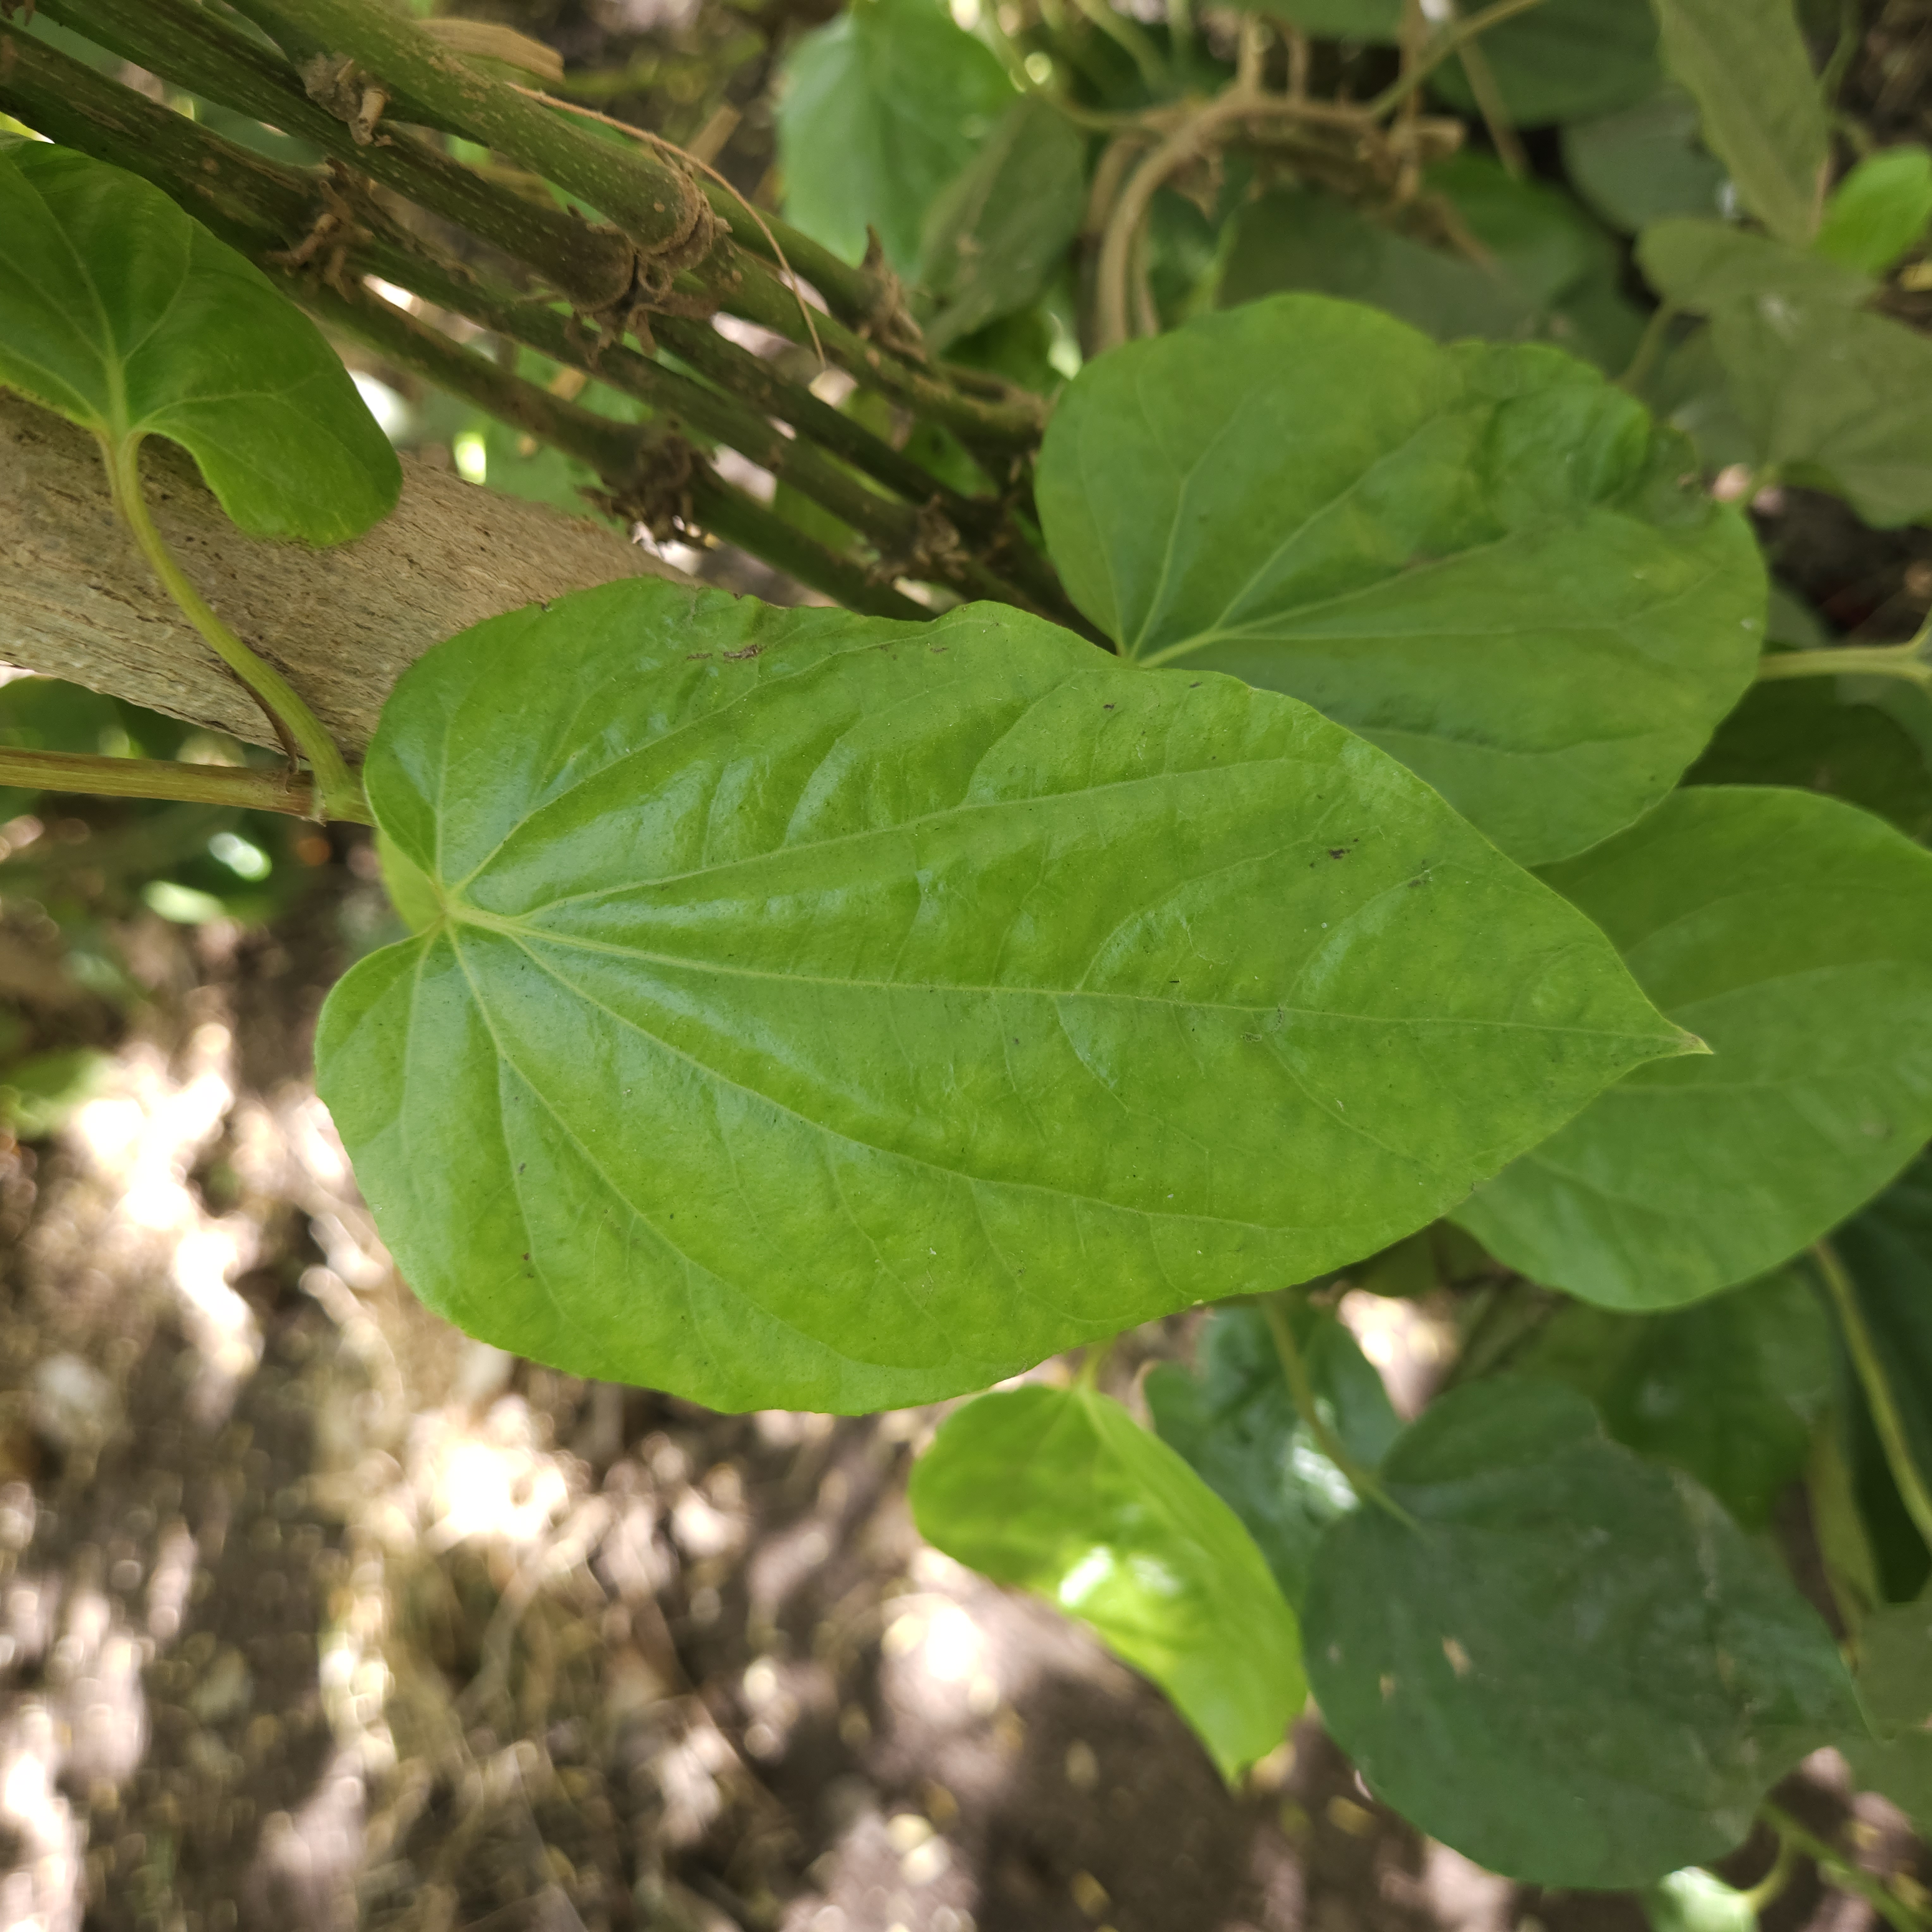
Label: Healthy